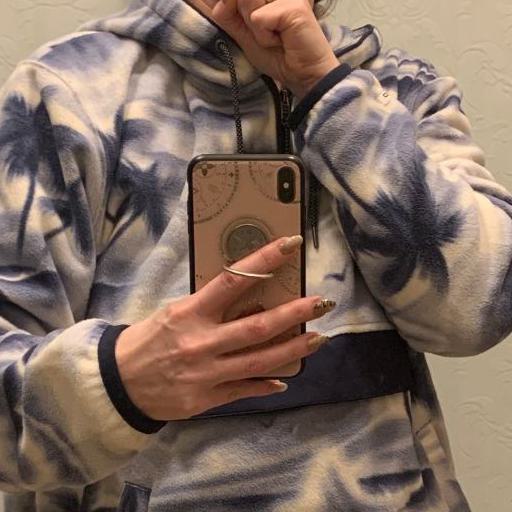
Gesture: no_gesture